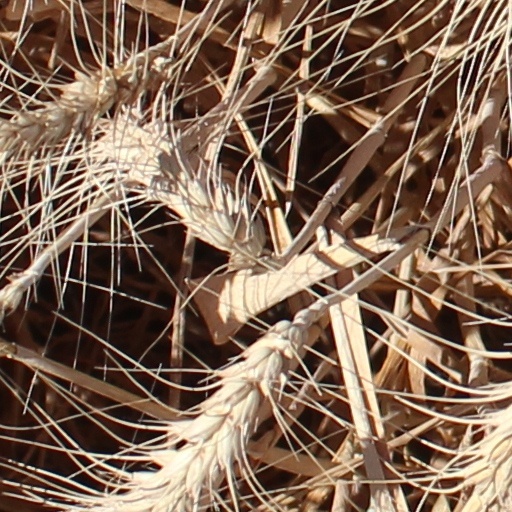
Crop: wheat